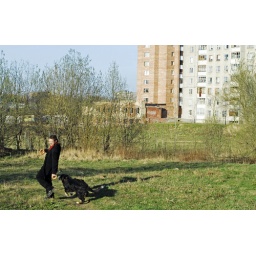
Belarus, Minsk, man playing with dog with appartment building in the background